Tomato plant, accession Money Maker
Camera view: vertical (180 deg); turntable rotation: 270 degrees
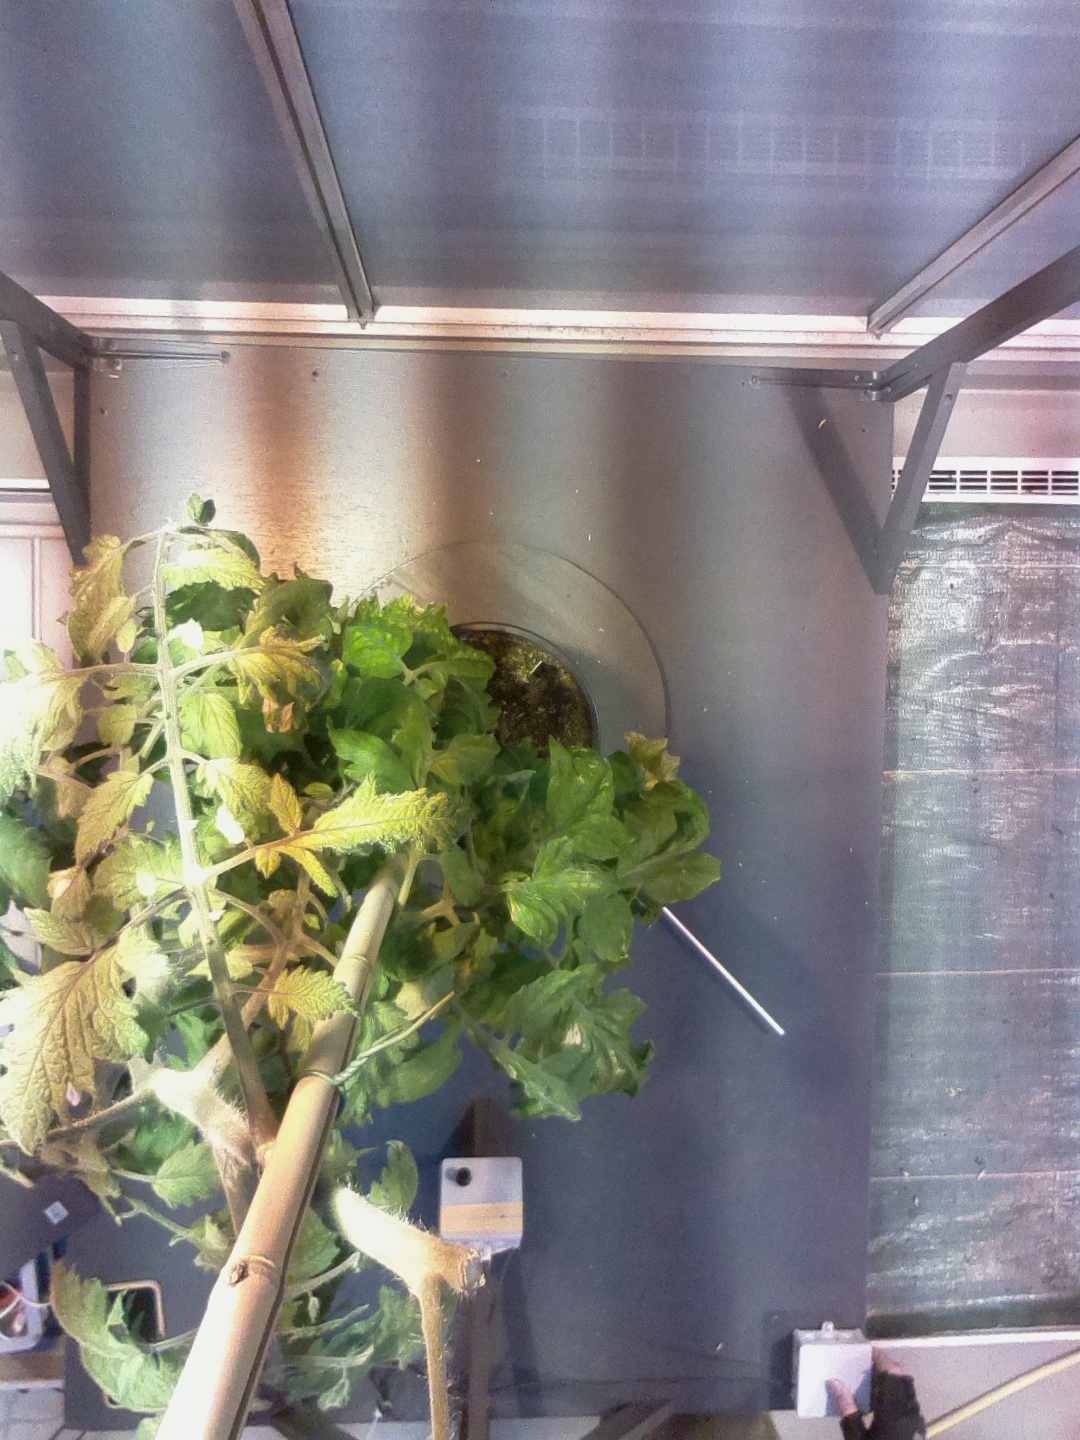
BBCH growth stage 75: 50%-60% of final fruit size